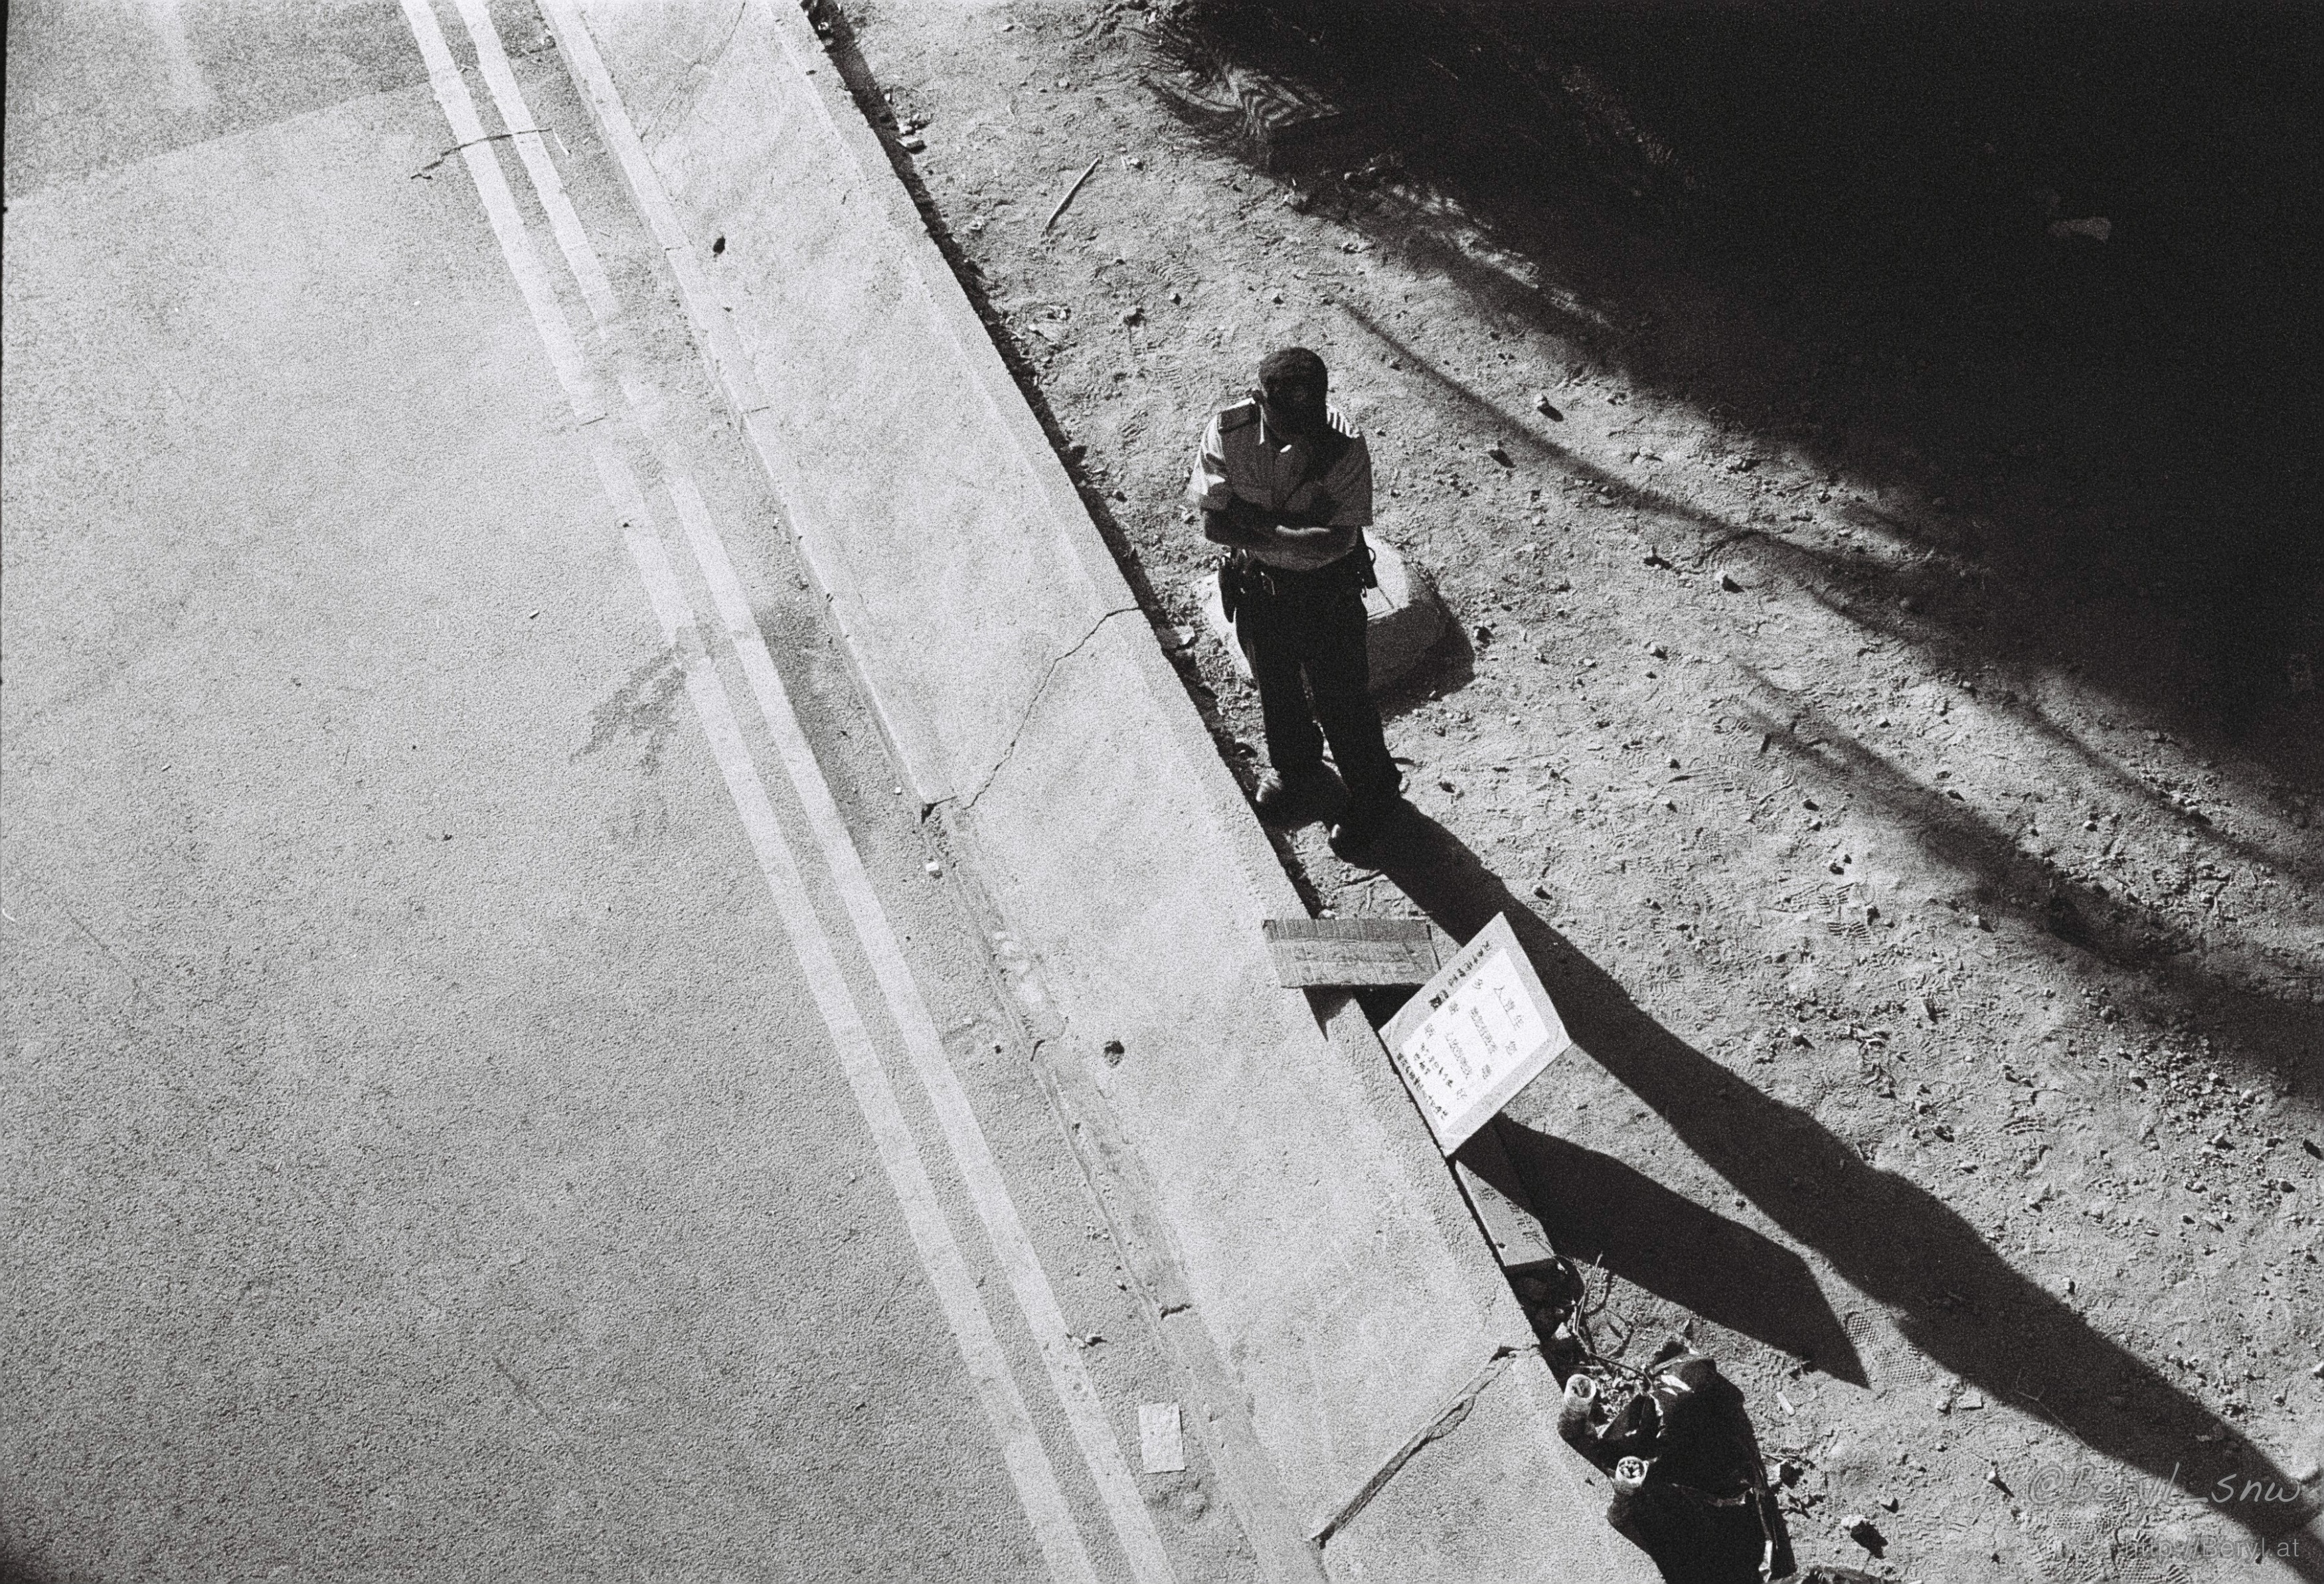
snow, winter, light, black and white, people, white, photography, city, urban, wall, film, shadow, black, monochrome, sunny, 2014, 50mm, hk, yashica, photograph, kodak, hongkong, documentary, tmax, tmax400, electro35, protest, journalism, monochrome photography